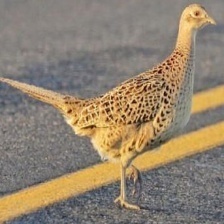
Species: RING-NECKED PHEASANT
Scientific name: PHASIANUS COLCHICUS